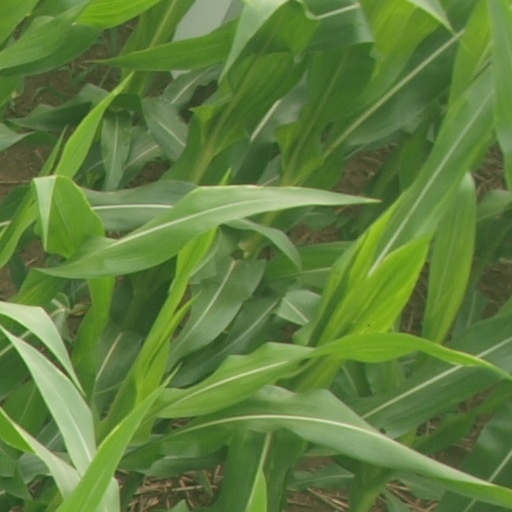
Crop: maize; corn